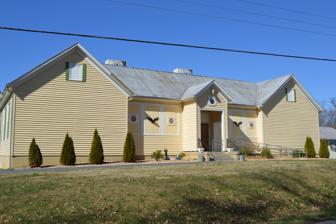
Building: Augusta County Training School
Country: United States of America
Year built: 1938
United States historic place Augusta County Training School U.S. National Register of Historic Places Virginia Landmarks Register Front of the school Show map of Virginia Show map of the United States Location Cedar Green Rd., Cedar Green, Virginia Coordinates 38°8′49″N 79°7′54″W / 38.14694°N 79.13167°W / 38.14694; -79.13167 Area 2.3 acres (0.93 ha) Built 1938 ( 1938 ) Architect G.G. Shaver and Kellis Bibb Architectural style Classical Revival, Vernacular Neo-Classical MPS Public Schools in Augusta County Virginia 1870-1940 TR NRHP reference No. 86001400 VLR No. 007-0755 Significant dates Added to NRHP June 19, 1986 Designated VLR December 11, 1984 Augusta County Training School , also known as Cedar Green School, is a historic public school building located at Cedar Green , Augusta County, Virginia . It was built in 1938, and is a one-story, central-auditorium plan frame building with projecting classroom wings on each side of a recessed auditorium.  It features a projecting entrance portico and steeply pitched roof in a vernacular Neo-Classical style. It opened as a "Training School," but was later used as an elementary school.  It was the first consolidated school larger than two rooms built for African American students in Augusta County. The American Legion purchased the building in 1966 and remodeled it for their lodge. It was listed on the National Register of Historic Places in 1986. References